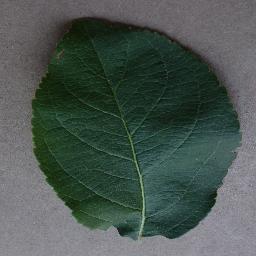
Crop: apple
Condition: healthy